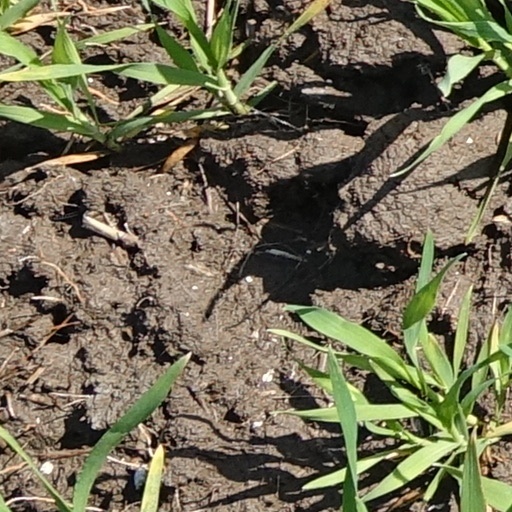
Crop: wheat